Elias Corneliussen

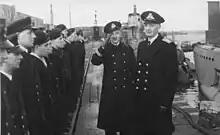
Elias Corneliussen (right) in 1941

Elias Corneliussen, (3 August 1881 – 5 April 1951) was a Norwegian military officer and an admiral of the Royal Norwegian Navy. He served as acting Chief of Defence of Norway from January to May 1946.